Anna & Elizabeth

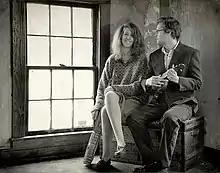
Anna Roberts-Gevalt with Chance McCoy

Anna & Elizabeth are an Americana/folk music duo formed by Anna Roberts-Gevalt and Elizabeth Laprelle, integrating experimental music with authentic performances of folk songs from both the north and south of the US.